M86 (New York City bus)

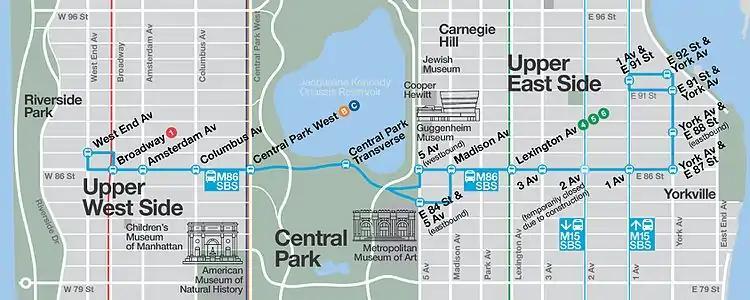
A geographically correct map of the M86 Select Bus Service route, showing all stations and connections. The route is in light blue.

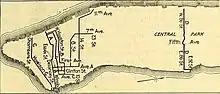
A 1920 map of the 86th Street Line (far right), and the competing public bus route known as "Route D".

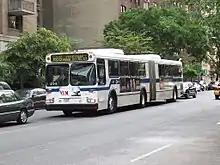
A 2000 D60HF (1001) on the Yorkville-bound M86, prior to SBS implementation

In April and May 1872, two separate streetcar franchises along 86th Street were granted to the Second Avenue Railroad Company and the New York and Harlem Railroad, respectively. The Second Avenue Railroad received the rights to build a line east of Second Avenue, then north along York Avenue (then called Avenue A) to 92nd Street. The New York and Harlem Railroad, meanwhile, were permitted to construct a line west of Second Avenue, connecting with their Madison Avenue Line. On April 30, 1890, the two companies agreed to give each other rights to operate on the trackage of the 86th Street Line. Around this time, the City of New York constructed trolley tracks on the 85th/86th Street Transverse Road crossing Central Park. On May 11, 1893, the New York and Harlem received the rights to operate on the Transverse Road tracks. On June 11, 1896, the New York and Harlem Railroad leased its streetcar lines to the Metropolitan Street Railway.